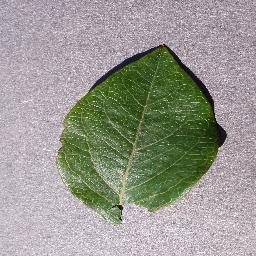
Label: Blueberry___healthy